Ilse Werner

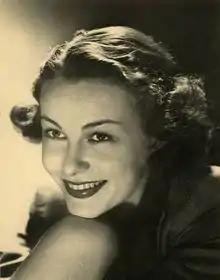
UFA press photo

Ilse Werner (born Ilse Charlotte Still, 11 July 1921 – 8 August 2005) was a Dutch-German actress, singer, and musical whistler.